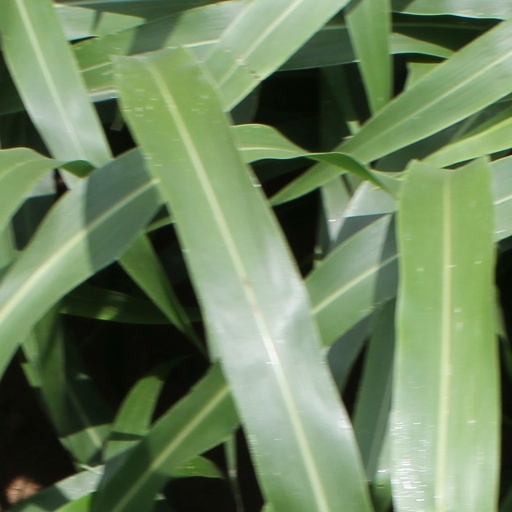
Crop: sorghum